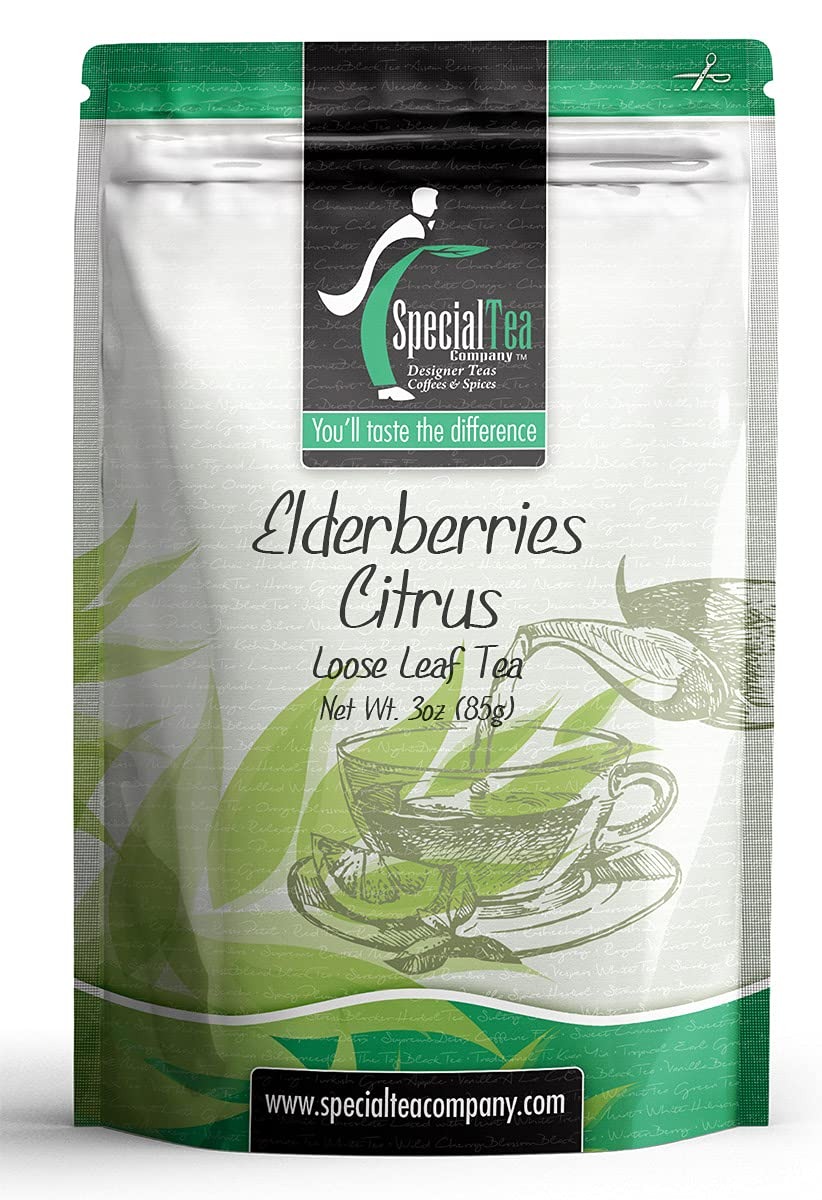
Item Name: SpecialTea Company Elderberries Citrus Oolong Tea - 3 oz. Loose Leaf
Bullet Point 1: OOLONG TEA: Oolongs are very complex in aromatics and flavors and can hold up to multiple infusions.
Bullet Point 2: FLAVOR: As a general rule, the lower oxidized oolongs have more floral and vine fruit characteristics, while the mid-oxidized oolongs have more stone fruit and nut characteristics. The higher oxidized oolongs tend to provide more nut, honey, and woody characteristics.
Bullet Point 3: CAFFEINE LEVEL: Oolong teas have just as much antioxidants as that of other tea types. Oolong teas have a wide range of caffeine levels depending on oxidation level. The greener oolongs are similar to green tea, while the darker oolongs are similar to black tea.
Bullet Point 4: REAL LOOSE LEAF TEA: Loose leaf tea is a healthier purer way to drink tea. Our 1 oz. sample brews about 10 cups of tea.
Bullet Point 5: PREMIUM LOOSE LEAF TEA: Premium tea leaves have all their essential oils intact, so the flavor, quality and health benefits are maintained. Individually hand packed in the USA in a resealable pouch to retain freshness.
Product Description: <p>The harmony between our very aromatic, Chinese Oolong Ti Kuan Yin and the delicate, characteristic notes of the elderflower is simply perfect. This composition gets a further twist from the sweet, yet tangy nuances of citrus fruits.</p><p>Ingredients: Half-fermented oolong tea (58%), apple pieces, apple cubes, natural flavoring, heather blossoms, red cornflower blossoms.</p>
Value: 3.0
Unit: Ounce

Price: 15.47